Inboard brake

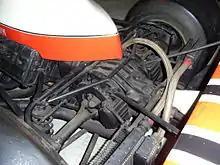
The McLaren M23's rear brake calipers nestle between the universal joints and the transaxle, with their calipers mounted directly to the transaxle housing

An inboard brake is an automobile brake mounted on the chassis of the vehicle, rather than directly on a wheel hub. It began with drum brakes and evolved to disks, and creates a reduction in the unsprung mass (by relocating the brake discs and calipers from the wheel hubs to rear drive components). It also improves brake performance by applying its force directly to the chassis, rather than being transferred to it through the suspension arms.